George E. Morrow

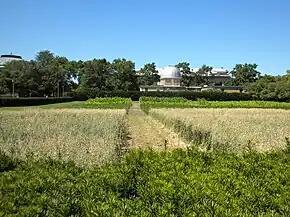
Morrow Plots

Morrow was born near Cincinnati, Ohio, on October 19, 1840. He was the grandson of Jeremiah Morrow, the ninth Governor of Ohio and a U.S. Senator. George Morrow's parents were farmers, and he remained home until enlisting with the 24th Ohio Infantry for the Civil War in 1861. He was wounded at the Battle of Perryville and was briefly a prisoner of war. He was discharged in July 1863 due to failing health.